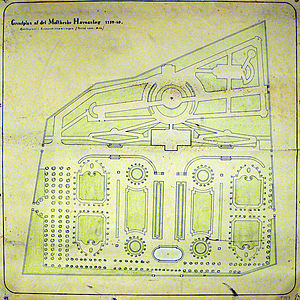
Havekunstens historie / Rokoko
Ved behandling af havekunstens historie kan man følge to retninger, den